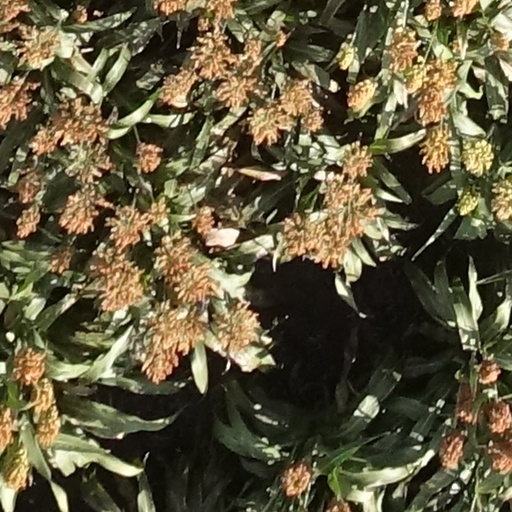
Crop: sorghum